History of High Speed 2

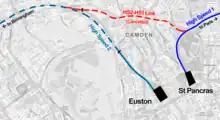
Map showing the proposed HS1–HS2 link across Camden, as proposed in 2010

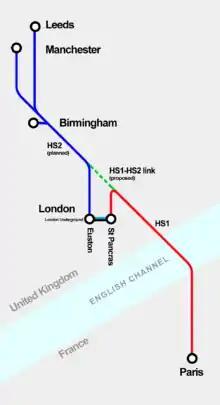
Diagram showing the destinations of HS1 & HS2 in the UK and France with the proposed link (not to scale)

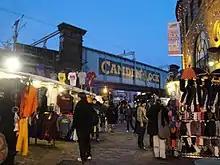
The section of North London Line proposed for the HS1 link, as it passes over Camden Lock railway bridge across Chalk Farm Road, photo taken in December 2011

The proposed route of HS2 into London will bring the line very close to the existing High Speed 1 (HS1) line which terminates at St Pancras station; at their closest points, the two high-speed lines will be only apart. The Department for Transport initially outlined plans to link the two high-speed lines in order to allow HS2 trains from the North of England to bypass London Euston and connect straight to HS1. This connection would have enabled direct rail services to be run from Manchester, Leeds and Birmingham to Paris, Brussels and other continental European destinations, realising the aims of the Regional Eurostar scheme, first proposed in the 1980s.